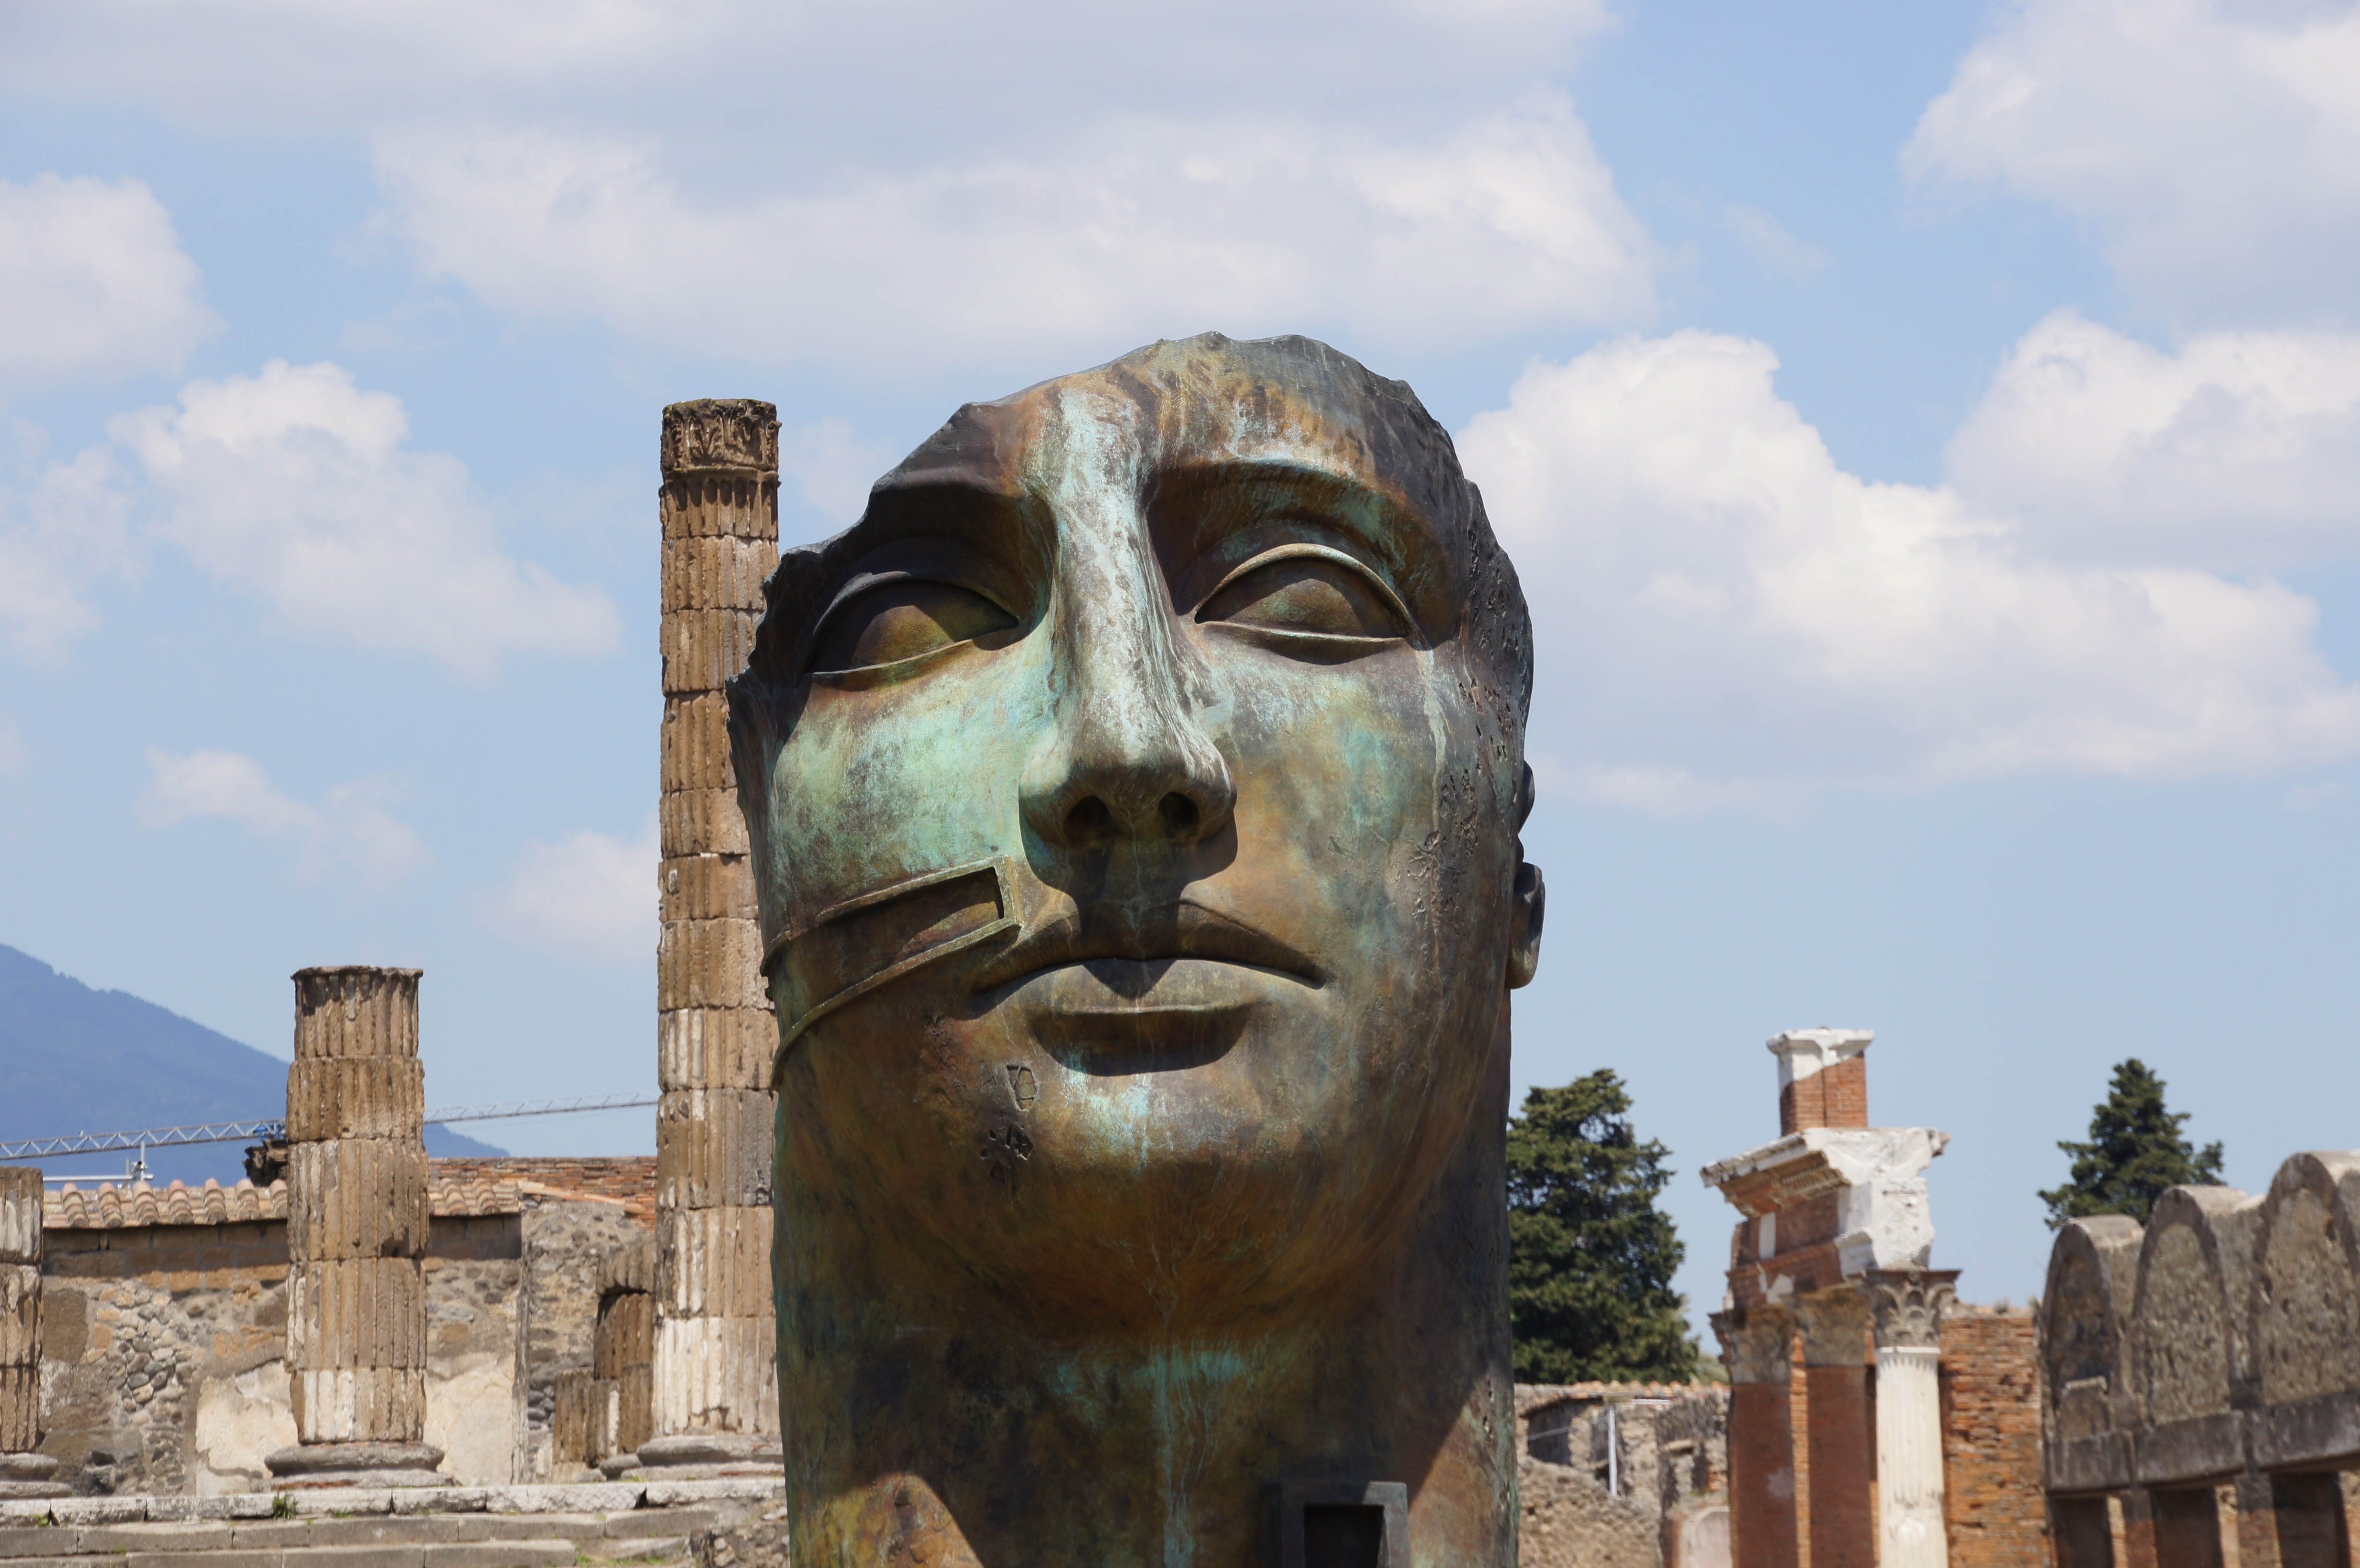
person, architecture, monument, travel, statue, ancient, landmark, human, italy, tourism, modern, face, sculpture, art, temple, head, culture, famous, carving, pompeii, ancient history